Ware County High School

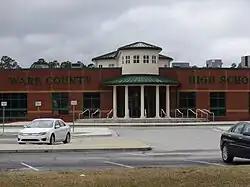
Ware County High School in 2015

Ware County High School is the only public high school in Ware County, Georgia, United States. It is located in the city of Waycross.